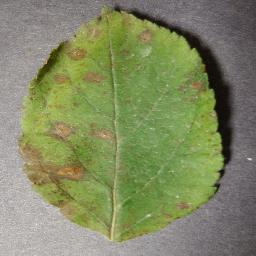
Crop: apple
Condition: cedar_rust